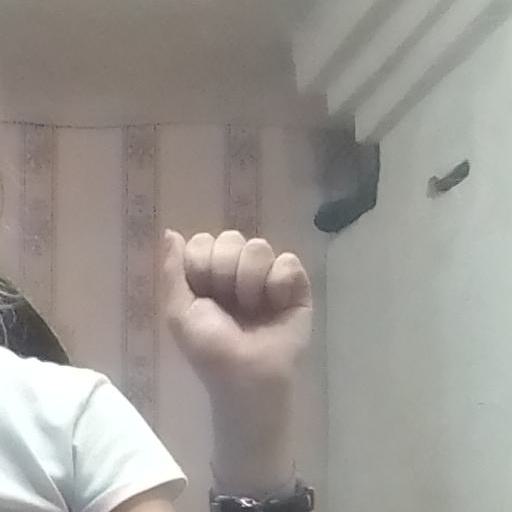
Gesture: fist